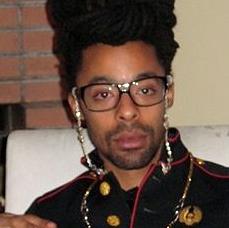
Age: 26